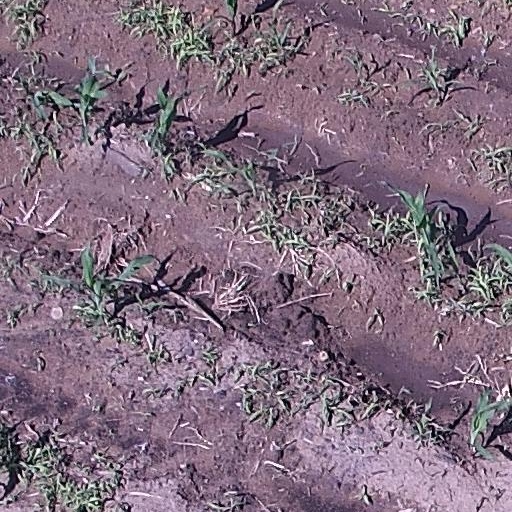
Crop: maize; corn